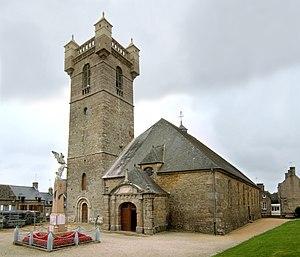
L'église Saint-Pierre de Saint-Pierre-Église dans le département de la Manche.
Saint-Pierre-Église est une commune française, située dans le département de la Manche en région Normandie, peuplée de 1 803 habitants.